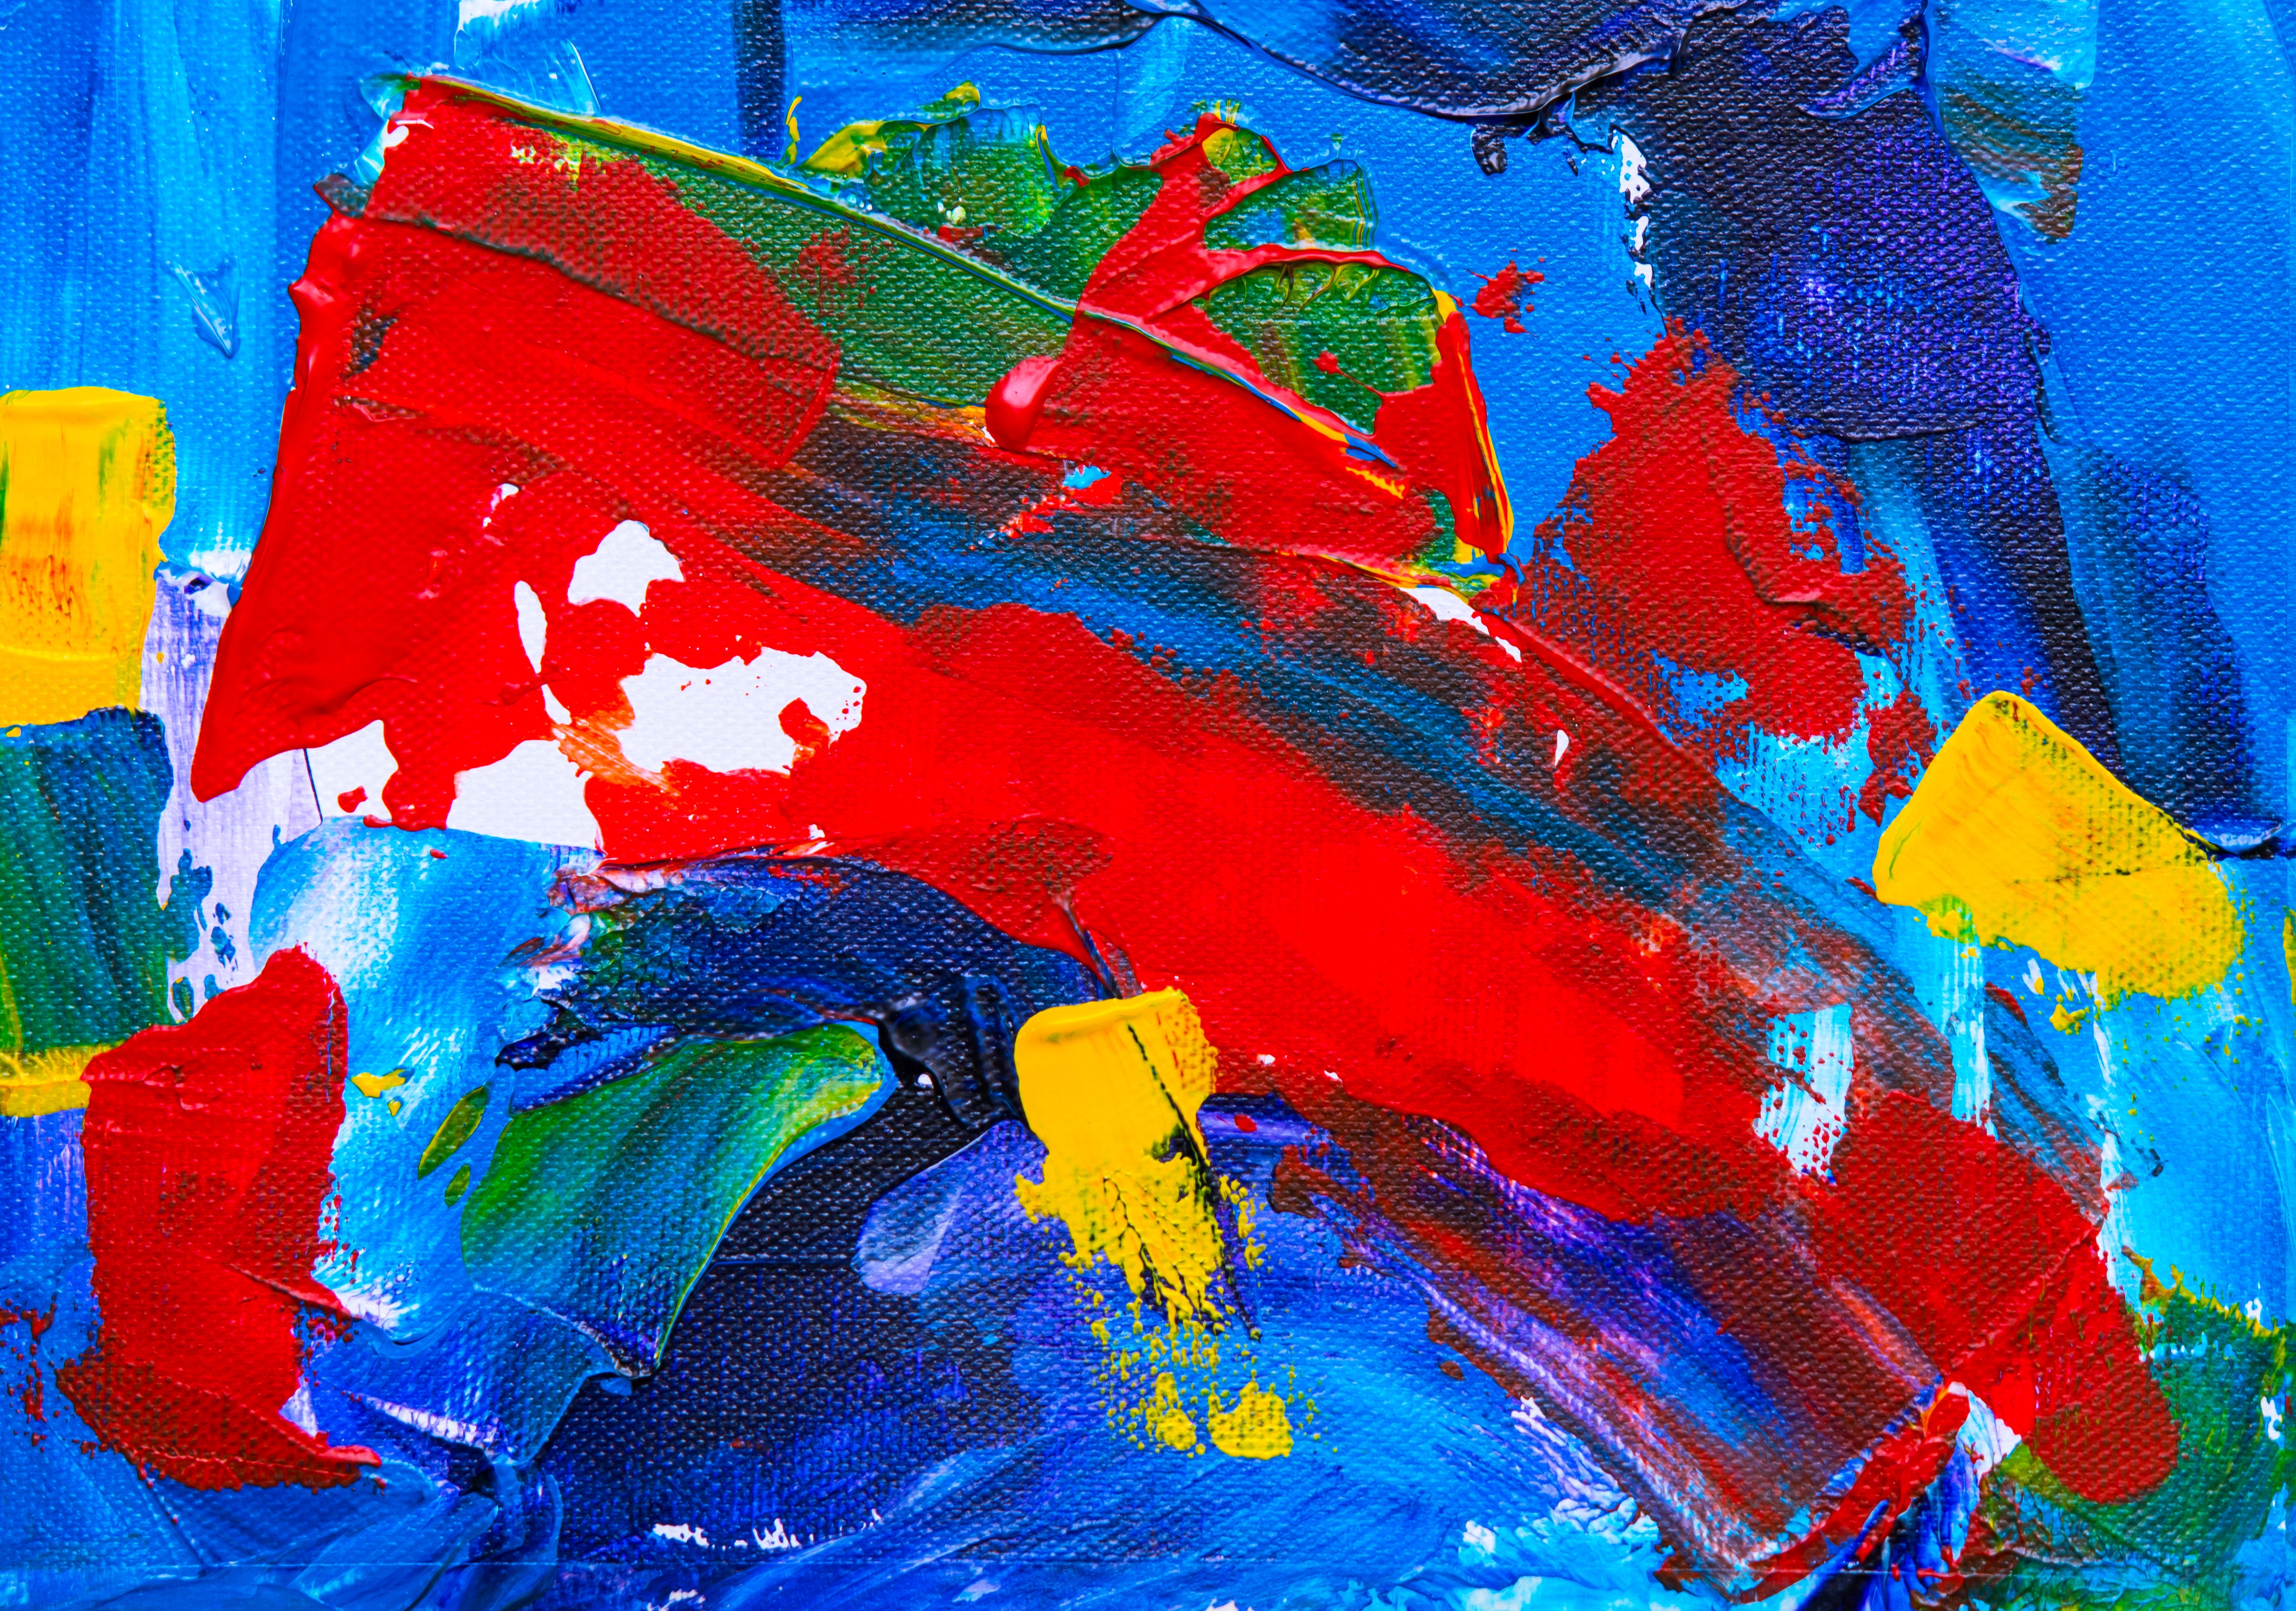
art, painting, modern art, acrylic paint, child art, paint, sky, artwork, visual arts, world, graphics, illustration, watercolor paint, computer wallpaper